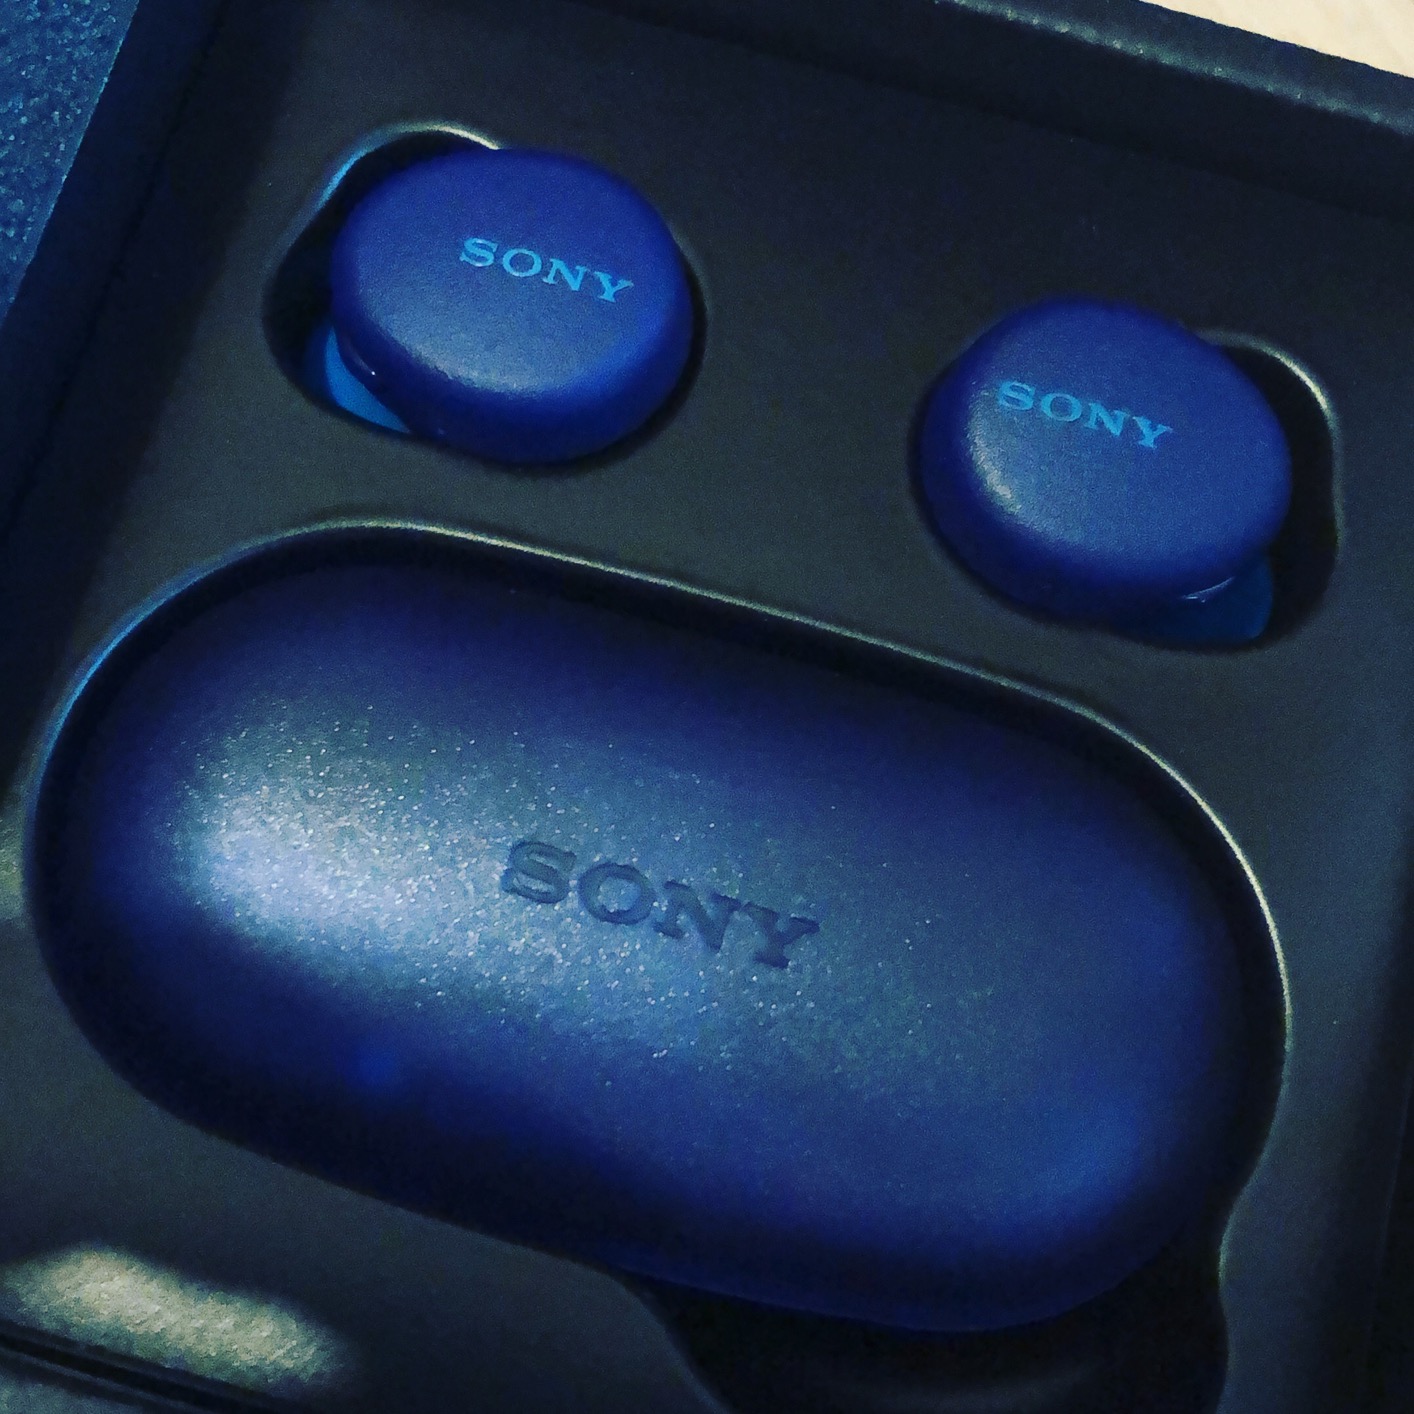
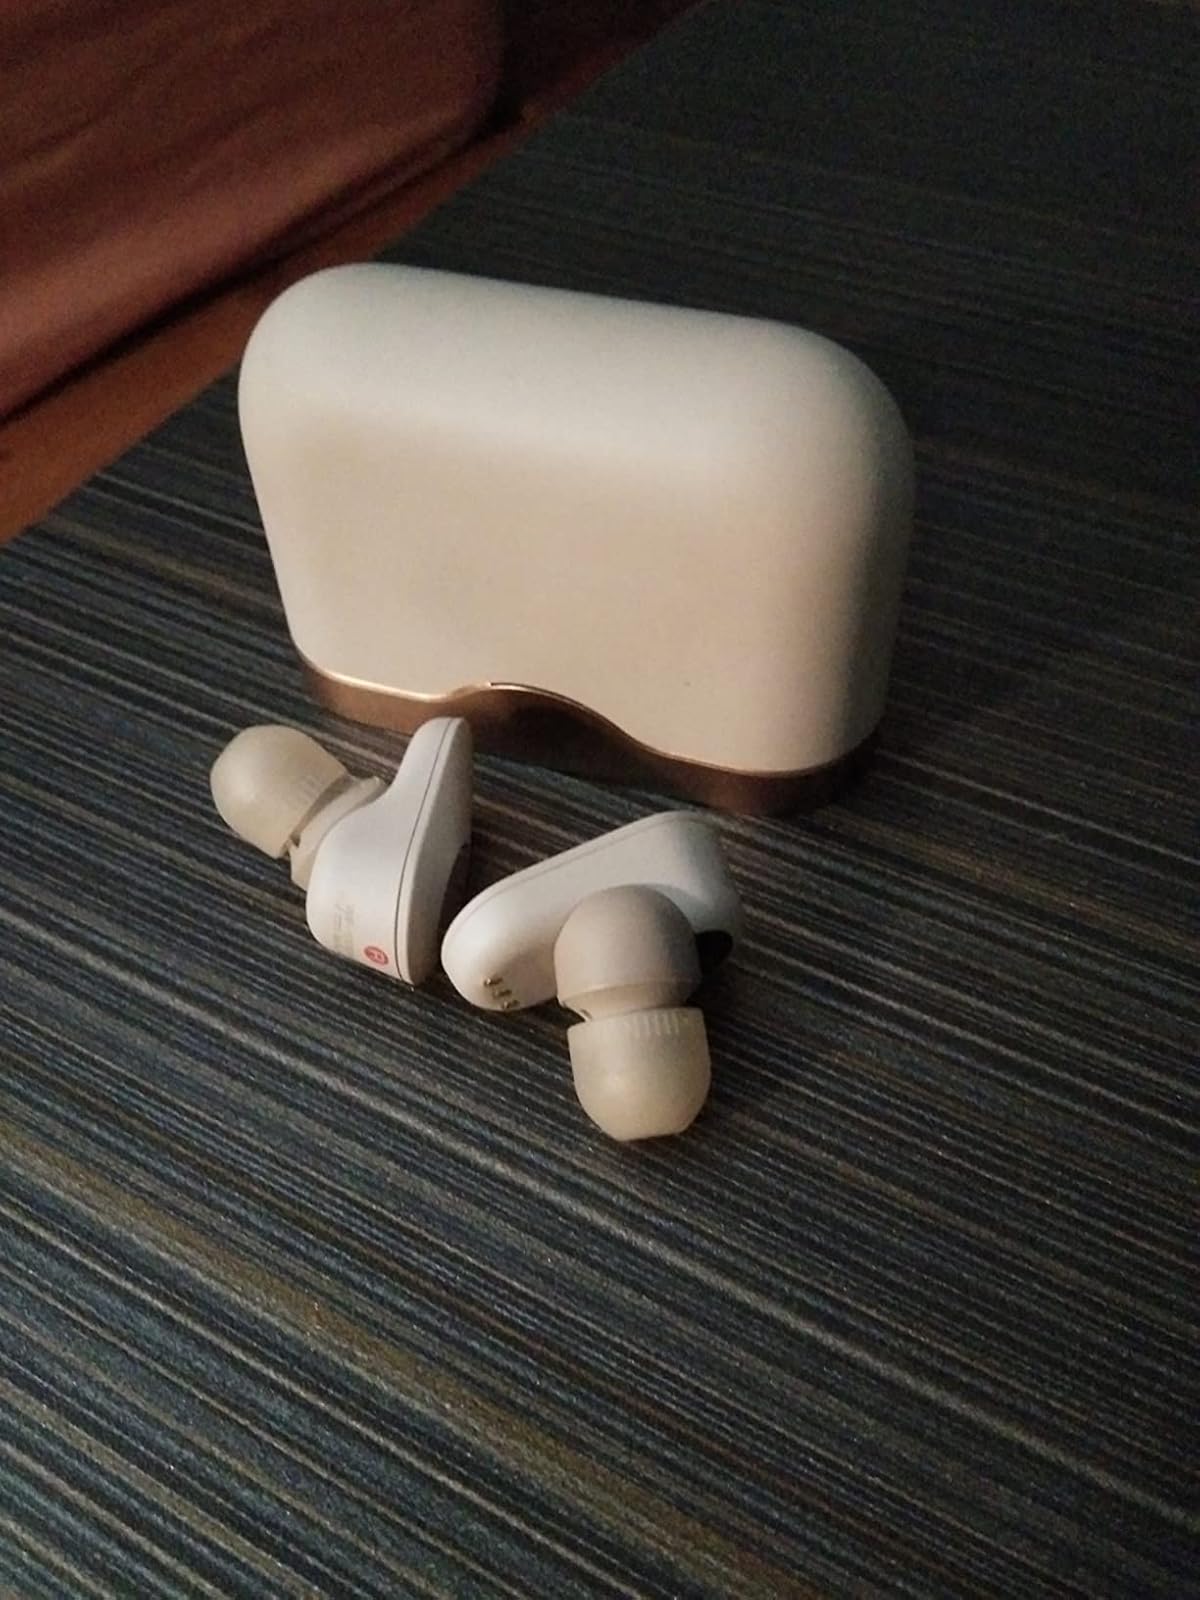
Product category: earbuds
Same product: no